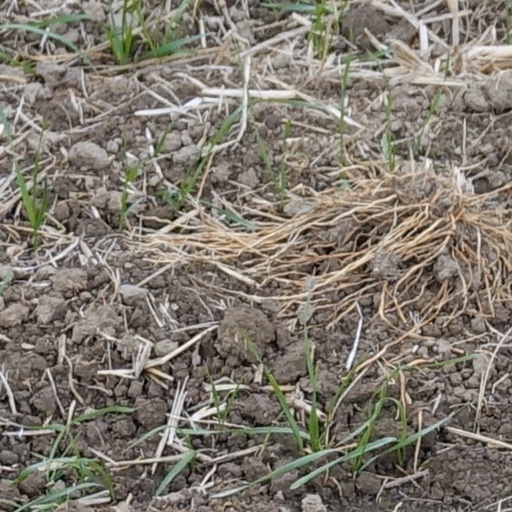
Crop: wheat